James A. Michener Art Museum

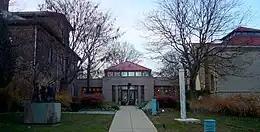
Courtyard of the museum

In 1993, the museum had its first major expansion designed by Lynn Taylor Associates from Doylestown, Pennsylvania which included larger exhibitions galleries and a storage vault. A few years later, in 1996, the museum had its second major expansion which included the installation of the Mari Sabusawa Michener Wing, also designed by Lynn Taylor Associates. In 1999, there was a major expansion in the museums collection when Gerry and Marguerite Lenfest donated 54 Pennsylvania Impressionist paintings along with $3 million for the museum's endowment. In 2007, the museum opened the Syd and Sharon Martin Wing, designed by architects RMJM Hillier from Princeton, NJ. This included a new gallery space and additional administrative offices.